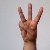
The image shows a hand gesture representing the letter 'W' in Indian Sign Language.